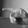
ASL letter: P